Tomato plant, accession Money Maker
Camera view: bottom (45 deg); turntable rotation: 270 degrees
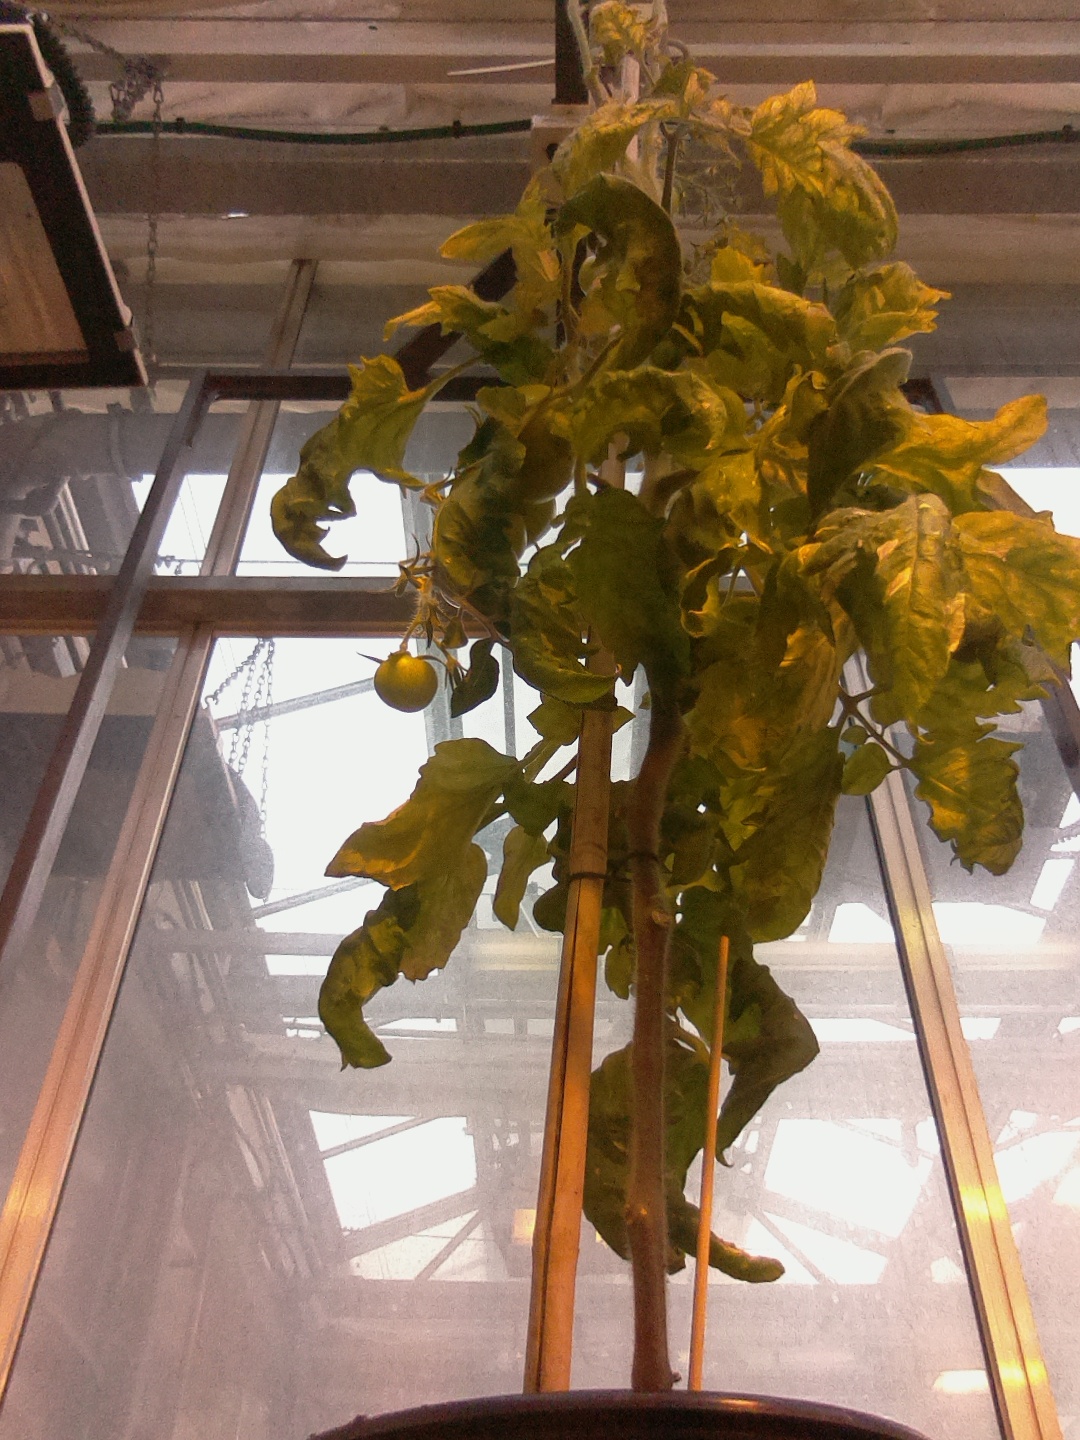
BBCH growth stage 79: 90% -100% of final fruit size